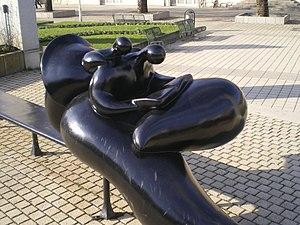
sculpture
Cet article recense les œuvres d'art dans l'espace public du Doubs, en France.
Besançon est riche des nombreuses fontaines et sculptures réparties dans différents quartiers de la ville. Aux sculptures décoratives et commémoratives s'ajoutent les fontaines dont les plus anciennes ont perdu leur rôle social pour devenir ornementales. Des cadrans solaires, fresques et trompe-l'œil décorent aujourd'hui façades et fenêtres.